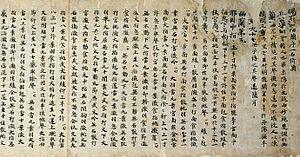
Le terme « Trésor national » est utilisé depuis 1897 pour désigner les biens culturels importants du Japon,